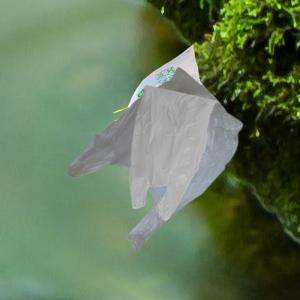
Label: plasticbags